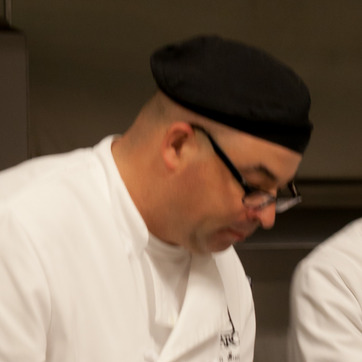
Material: skin